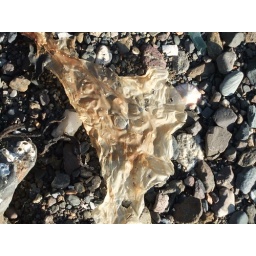
Dried fish on the beach in Oban